Dabney S. Carr

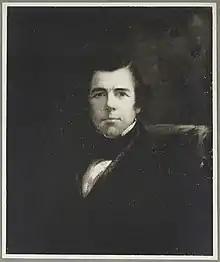
Official portrait, 1844

Dabney Smith Carr (March 5, 1802 – March 24, 1854) was an American newspaper publisher and diplomat who served as the United States minister to the Ottoman Empire from 1844 to 1849. During his tenure as minister he closed consular generals across the Ottoman Empire and feuded with Warder Cresson.